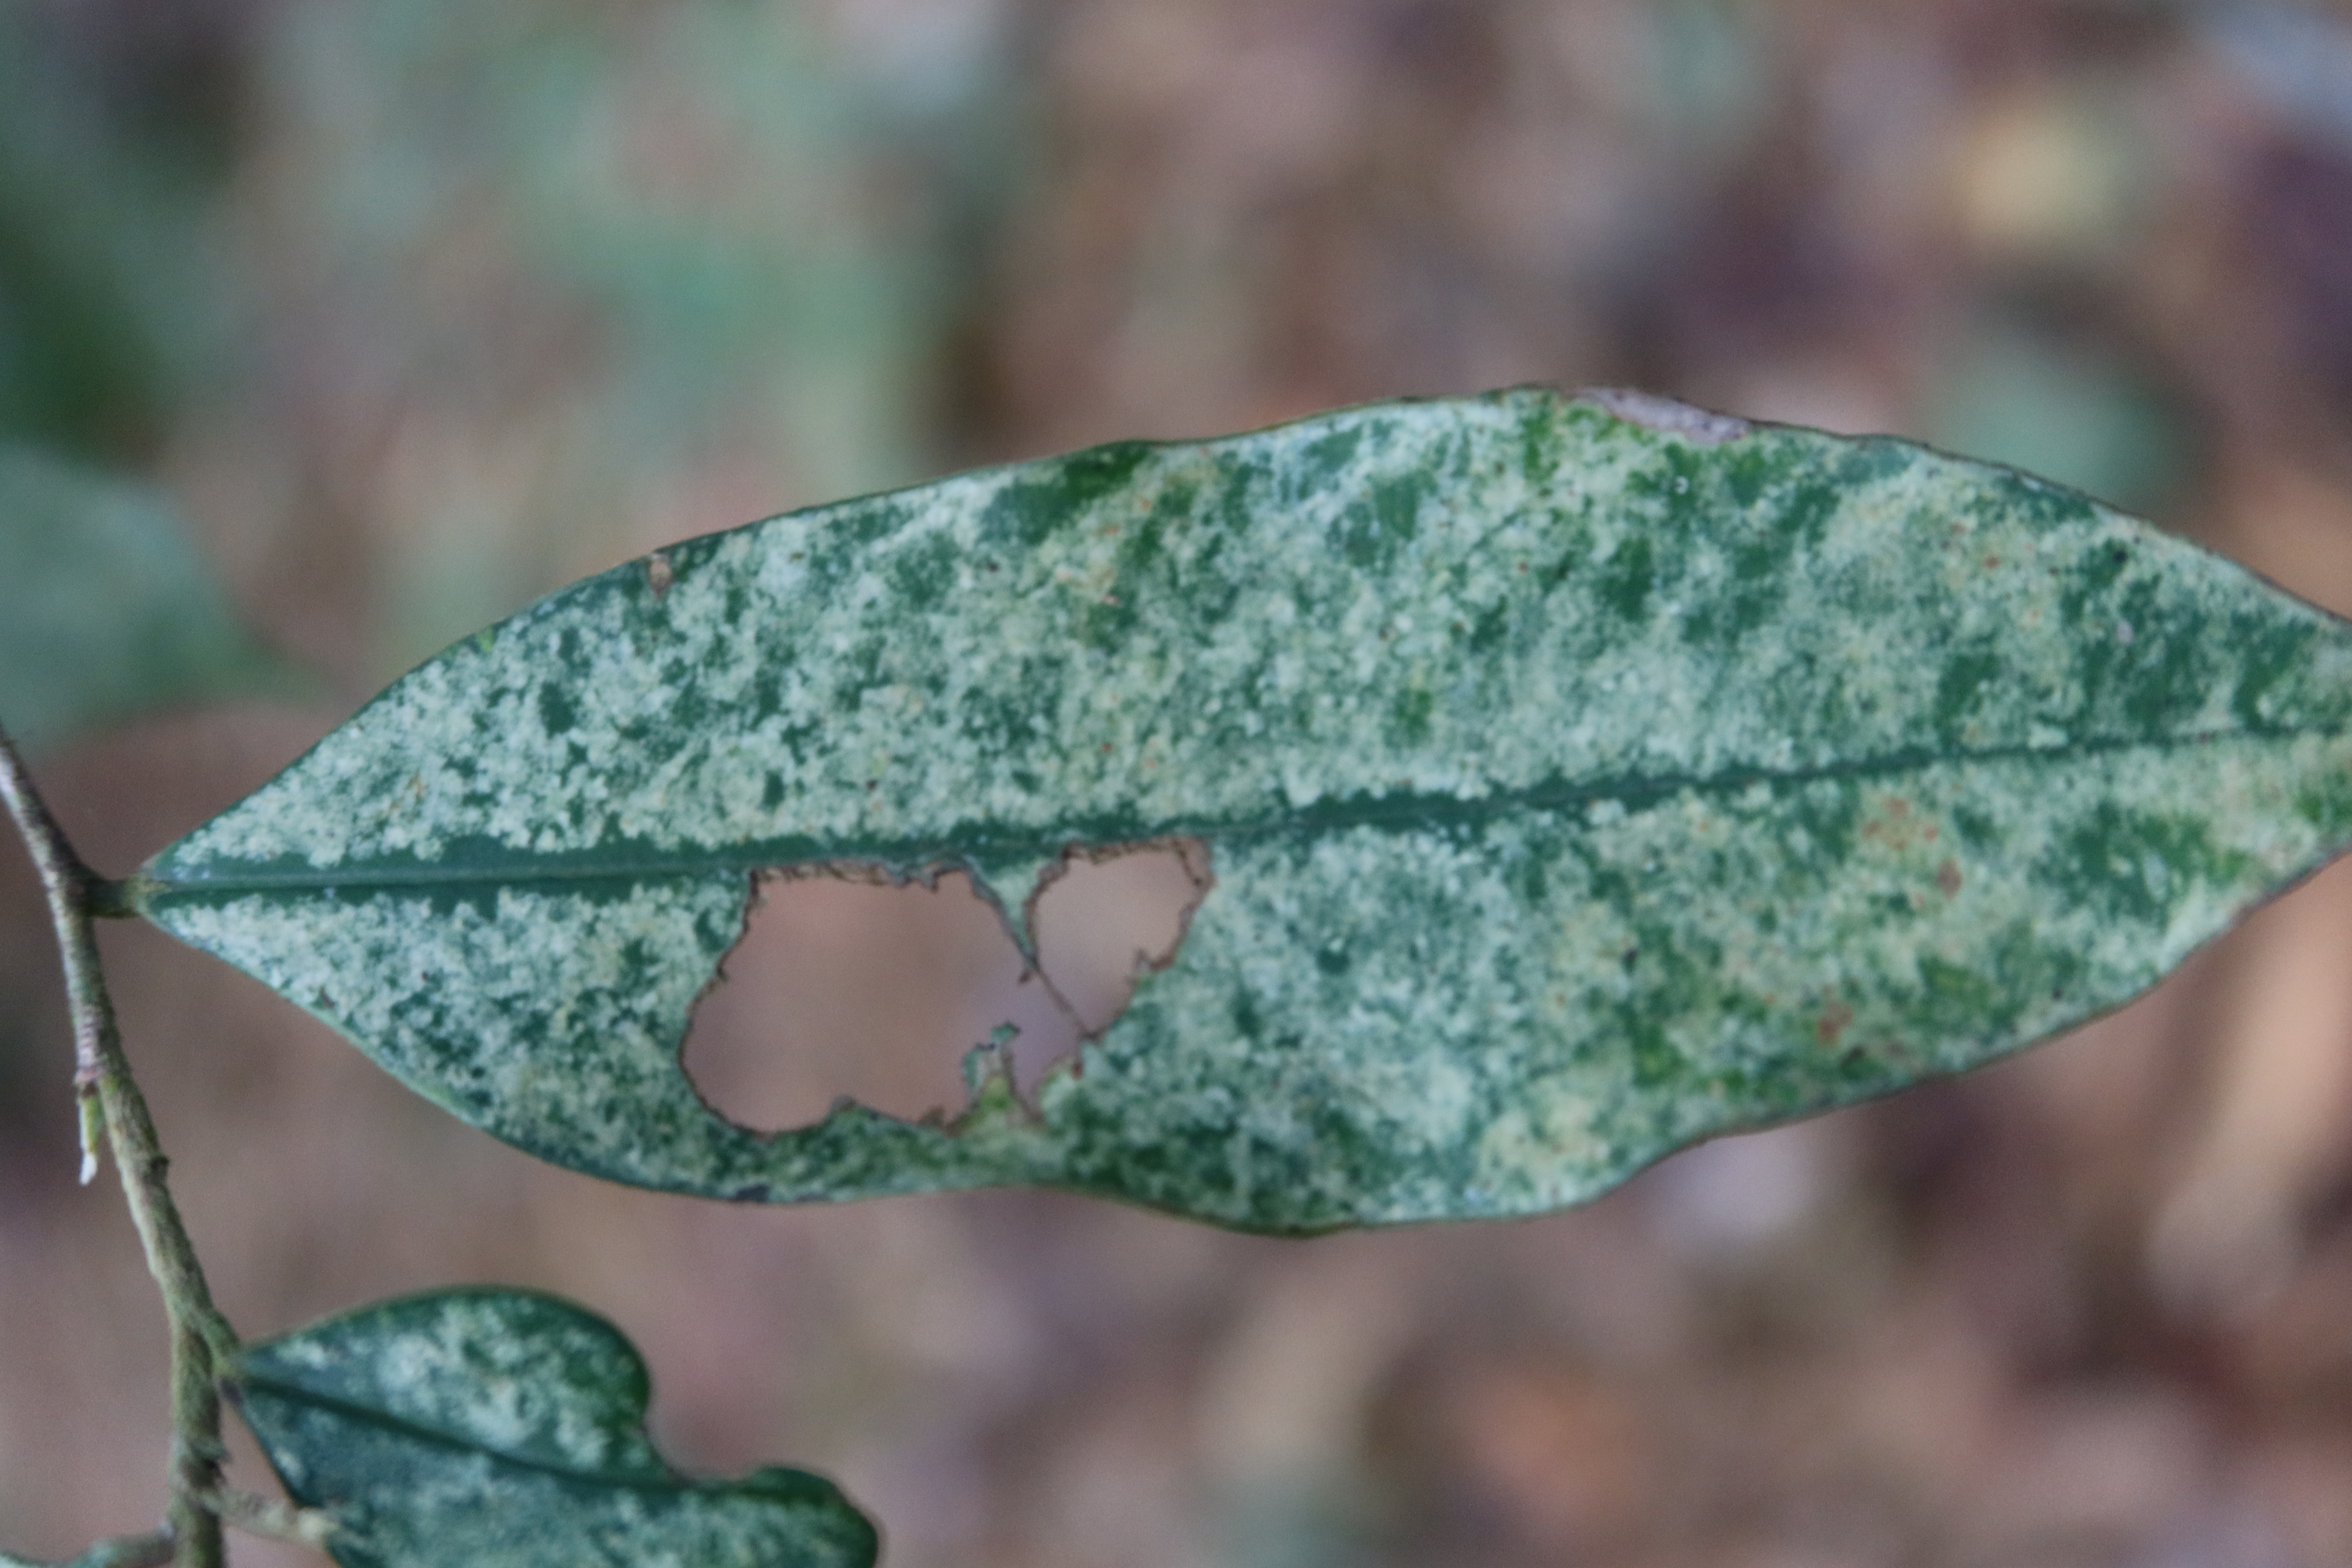
Label: Powdery mildew